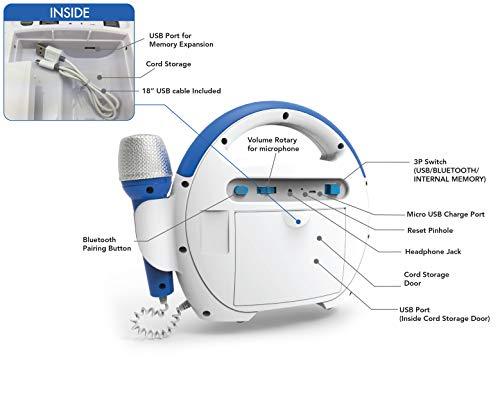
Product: eKids Paw Patrol Bluetooth Portable MP3 Karaoke Machine Player with LED Display Store Hours of Music with Built in Memory Sing Along Using The Real Working Microphone USB Port to Expand Your Content
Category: Electronics | Portable Audio & Video | MP3 & MP4 Players
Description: SPEAKER and BLUETOOTH: connect this karaoke machine to a Bluetooth enabled device and stream your music with the built in wireless Bluetooth speaker or take it on the go and now you have a portable speaker that you can sing away with.
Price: $45.99
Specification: ProductDimensions:10x3x9inches|ItemWeight:2.4pounds|ShippingWeight:2.41pounds(Viewshippingratesandpolicies)|ASIN:B07FKV7PJ6|Itemmodelnumber:8541721251|Manufacturerrecommendedage:3yearsandup|Batteries:1Lithiumionbatteriesrequired.(included)